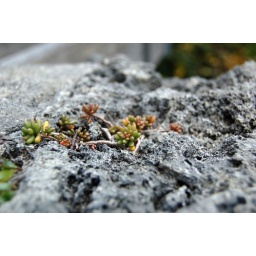
This teeny tiny succulent is growing in the crevices of the castle rocks